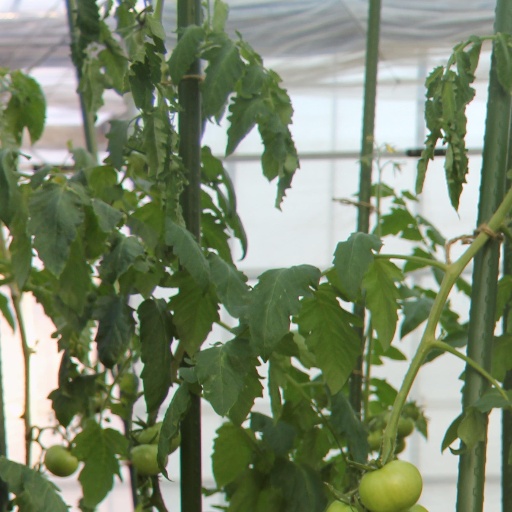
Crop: tomato